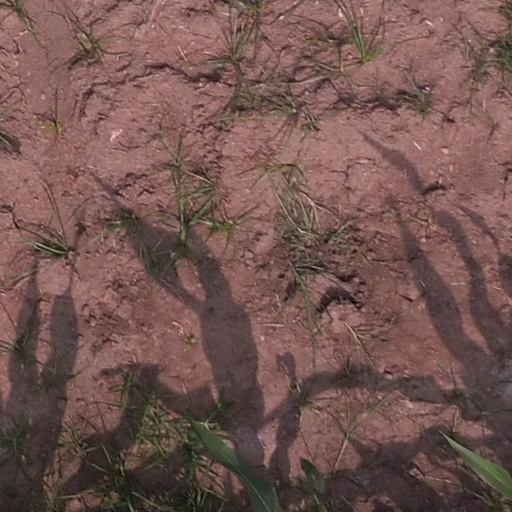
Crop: maize; corn